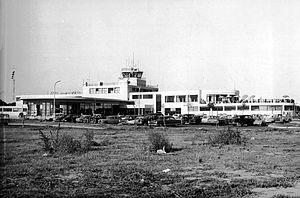
L'aéroport Jorge-Newbery est l'aéroport de trafic national et régional de Buenos Aires, en Argentine. Il fut inauguré en 1947, sur des terrains gagnés sur le Rio de la Plata, dans le quartier de Palermo. Il porte son nom en hommage au pionnier de l'aéronautique argentine, Jorge Newbery.